Barranquilla

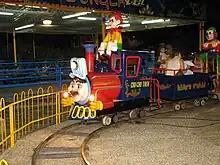
Parque Venezuela

Land use, including public space and urban planning, are regulated by the Plan de Ordenamiento Territorial which is prepared by the Mayor through the District Planning Secretariat, and approved or revised by the District Council.Barranquilla has an acute deficiency of public spaces and planting trees, reflected in an average of of squares and green areas per inhabitant. The area of the city that has the highest use of public space is the Centre, where 9069 stationary street vendors exist according to the 2005 census.